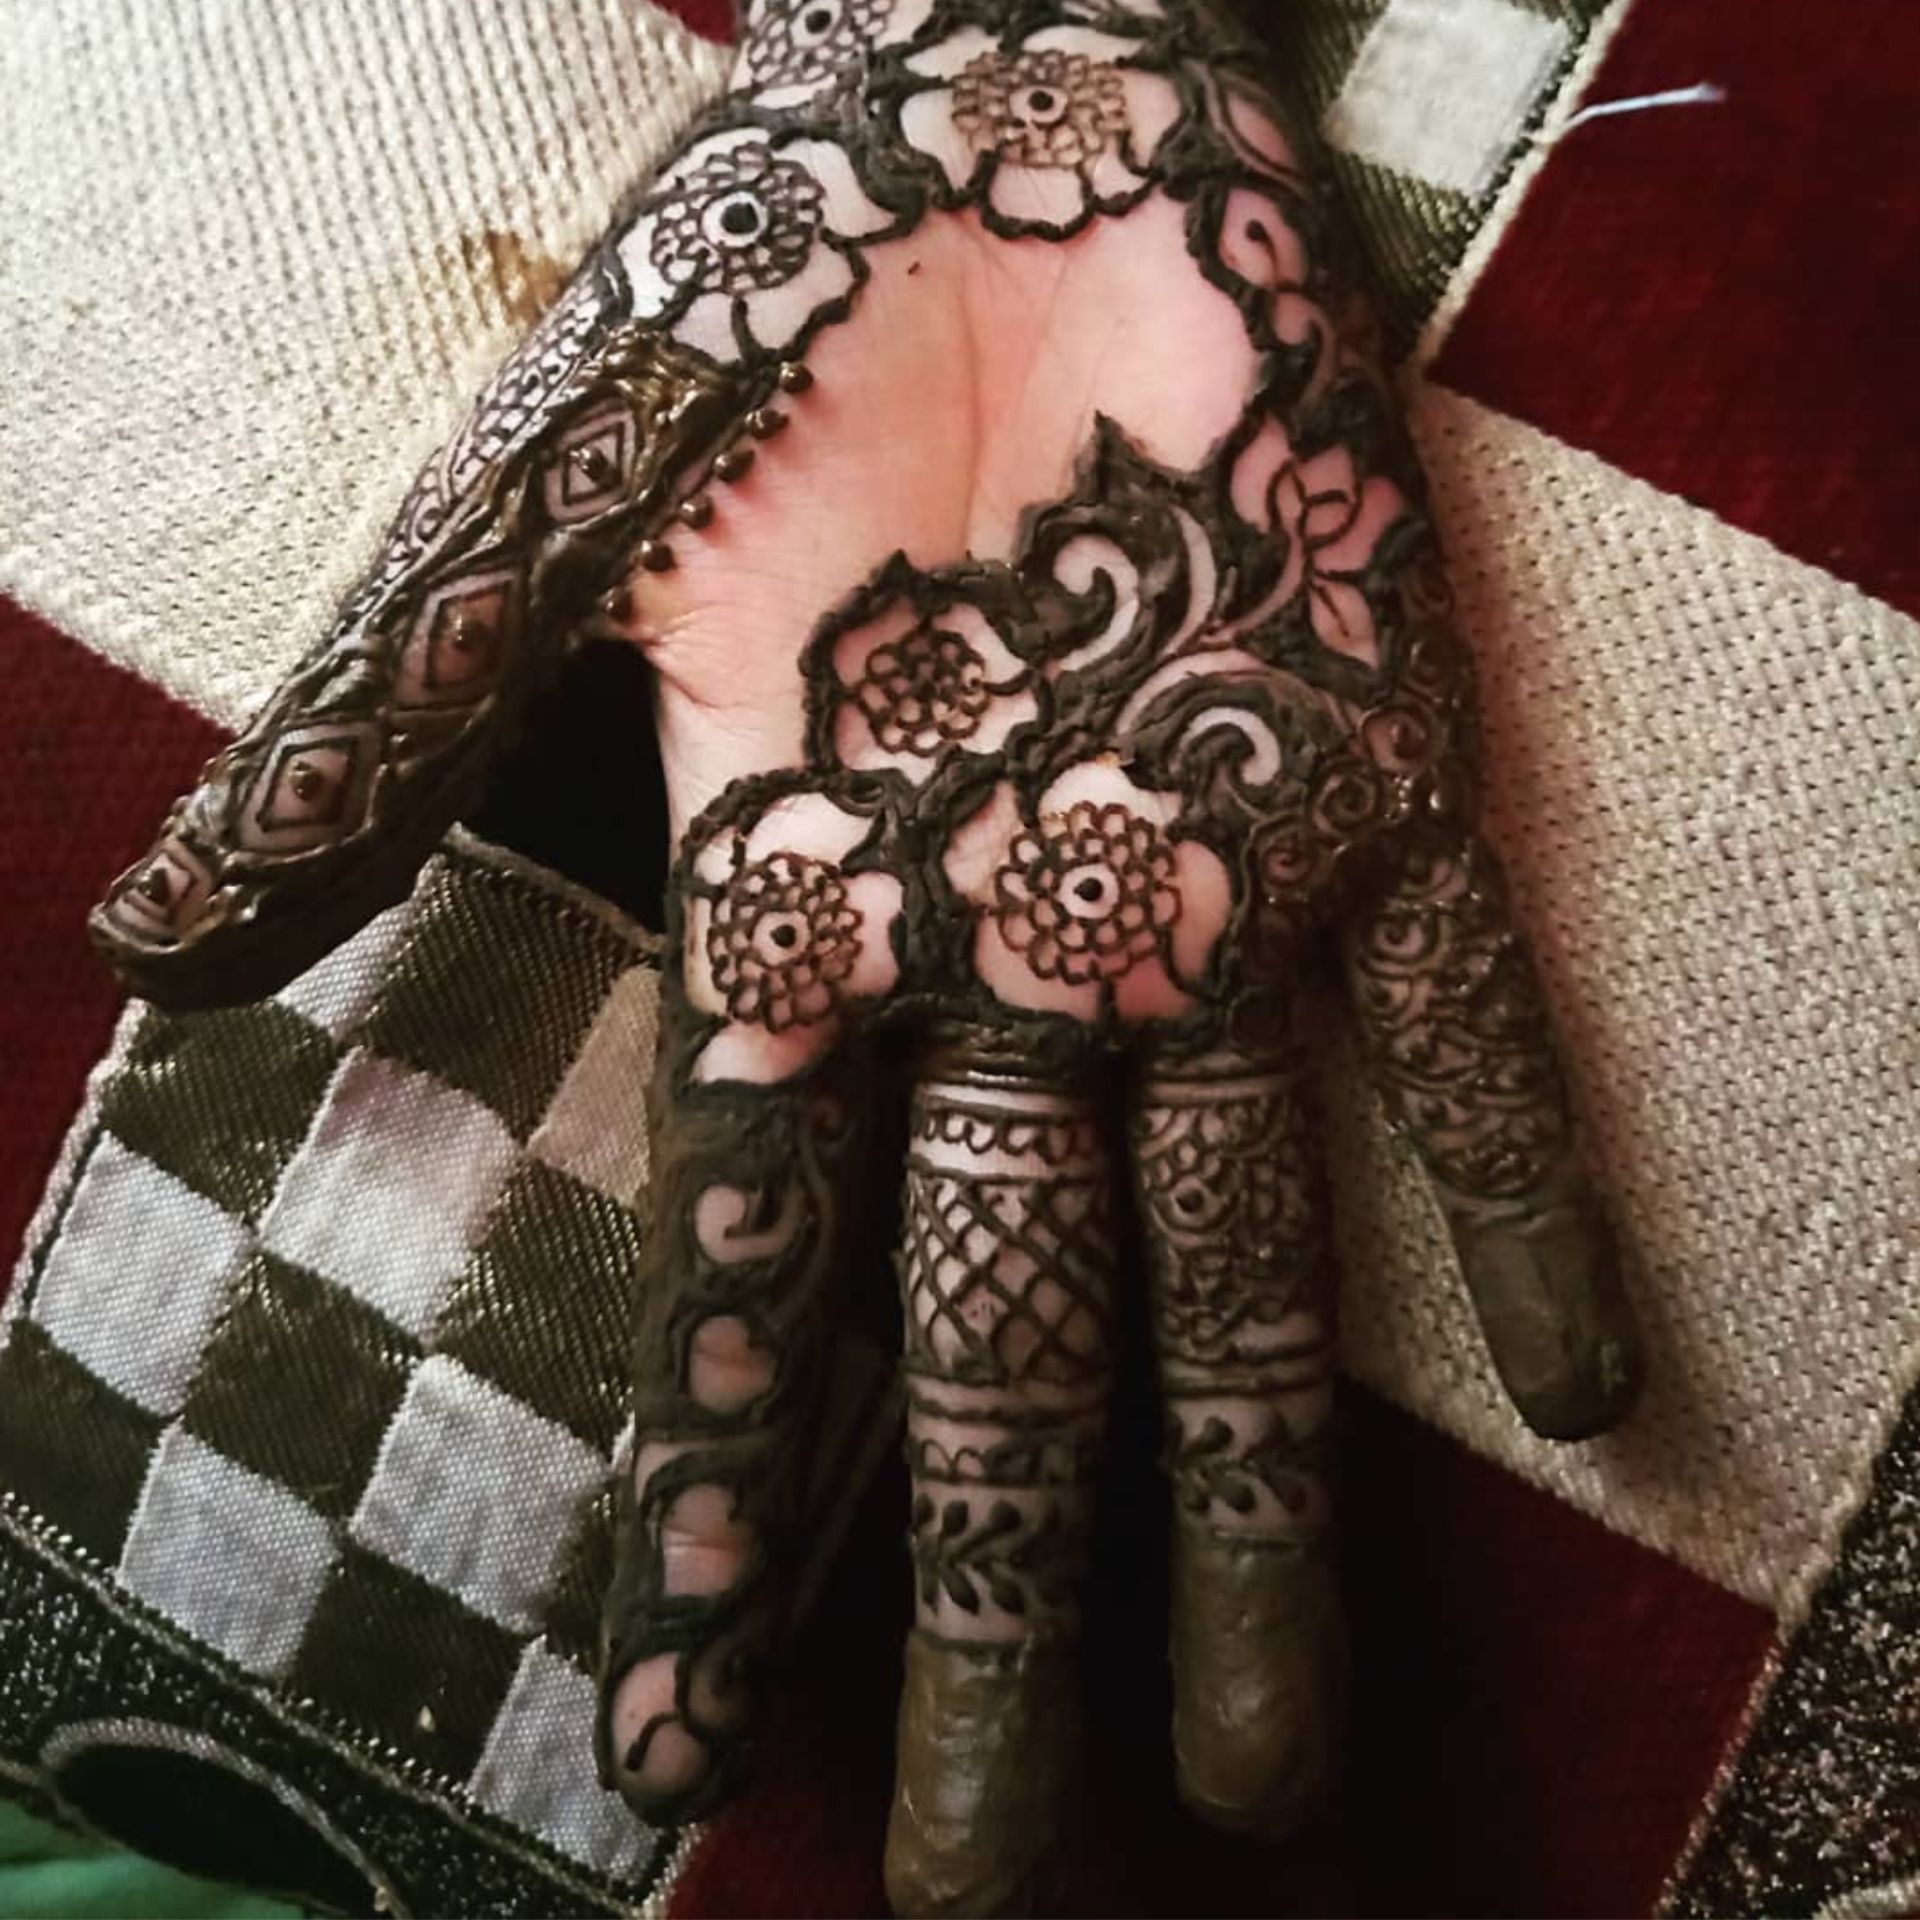
tradition, mehndi, nail, henna, flesh, motif